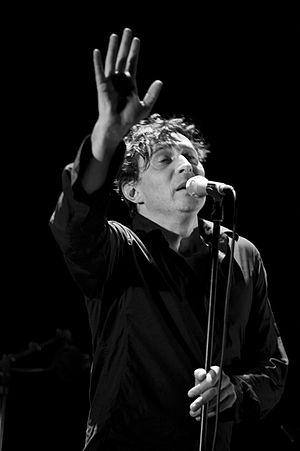
Loïc Lantoine
Loïc Lantoine est un chanteur français originaire d'Armentières, né à Lille. Il commence par fréquenter les bistrots parisiens avec des amis musiciens tels que La Rue Ketanou, Dikès ou le poète rockeur Stéphane Cadé. Puis, il commence à faire les premières parties de groupes comme les Ogres de Barback ou François Hadji-Lazaro. Mais il est d'abord parolier pour des artistes tels que Jehan et Allain Leprest dont il a fréquenté l'atelier d'écriture, avant de commencer à chanter sur ses propres compositions, particulièrement pour le spectacle Ne nous quittons plus en 2000, avec les mêmes Jehan et Leprest.